Elaine Hamilton-O'Neal

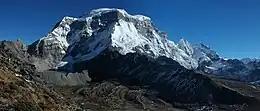
Mountains of North Sikkim

In 1945, Hamilton graduated from Maryland Institute (now MICA) and went on to study for two years with Robert Brackman in New York as a member of the Art Students League.